Ropes End

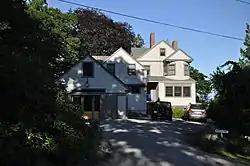

Ropes End is a historic summer house at 36 Hyde Road in Phippsburg, Maine. Built c. 1898, it is a fine local example of Shingle style architecture, built as part of a small summer colony developed by Joseph R. Bodwell. The house was listed on the National Register of Historic Places in 2001.